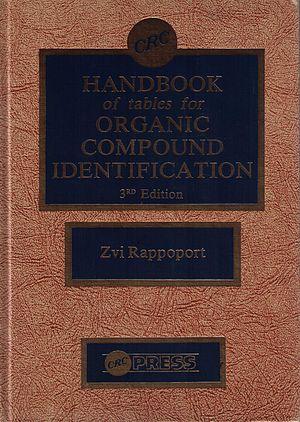
Le CRC Handbook of Tables for Organic Compound Identification de CRC Press est un ouvrage de référence de la chimie, lancé en 1960. La troisième édition contient des tables de données de plus de 8 150 composés parents. Les composés de chaque classe sont listés selon le point de fusion croissant ou le point d'ébullition croissant.